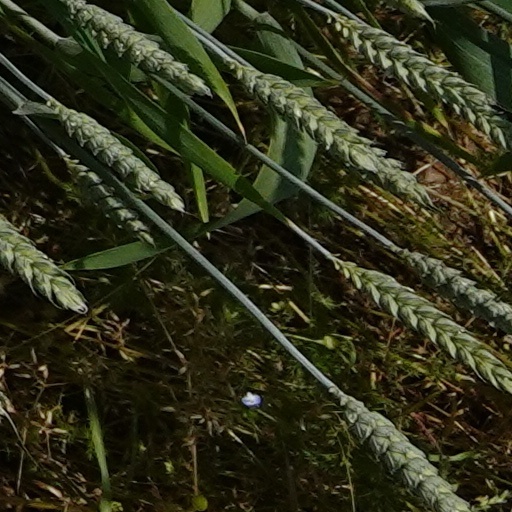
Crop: wheat